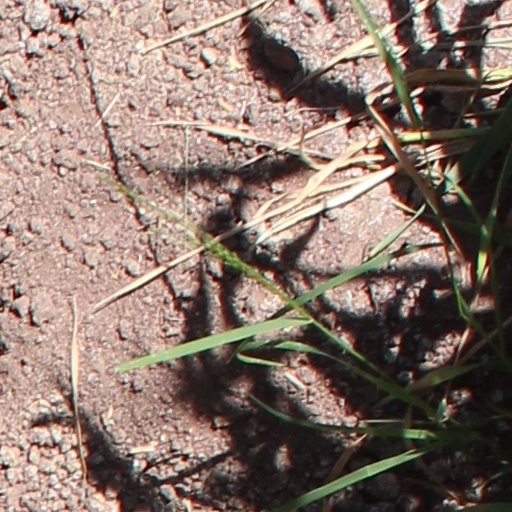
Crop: wheat